Military School of Realengo

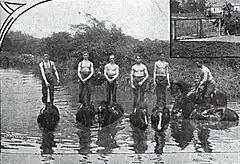

The Indigenous Mission used strict discipline and hard physical work to absorb the youth's energy. In the words of João Punaro Bley, “four hours of instruction in the sun and hot sands of Gericinó to the rigors of virile and diversified exercises 'broke' anyone”. The timetable changed little, but the rigor of the physical exercises became known even outside the School. The infamous “death ramp”, in which the students, carrying all the equipment, had to climb a steep obstacle, jump over a deep ditch and crawl under barbed wire, left Humberto Castelo Branco injured for two weeks.